Kyoko Kitamura

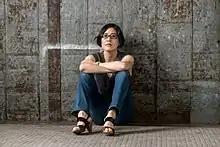

Kyoko Kitamura is a vocal improviser and composer residing in New York City.